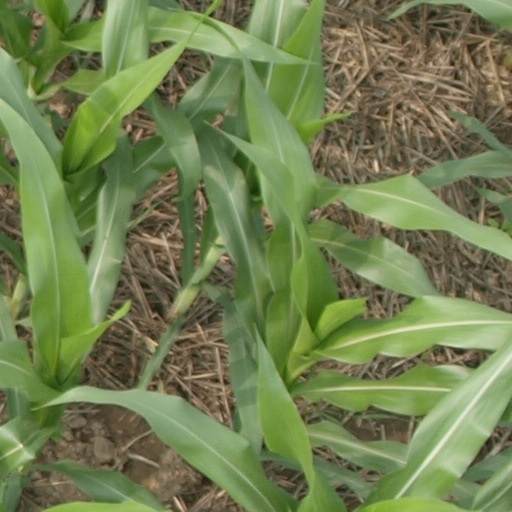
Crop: maize; corn